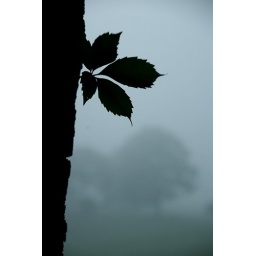
Virginia creeper, black walnut tree in morning fog